Pregnancy and Infant Loss Remembrance Day

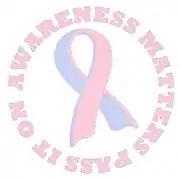

In 2005, New Brunswick was the first Canadian province to observe Pregnancy and Infant Loss Remembrance Day, an action granted by the New Brunswick Department of Health and Wellness on October 12, 2005. New Brunswick Minister of Health and Wellness Elvy Robichaud called on provincial residents to provide "support, education, and awareness for grieving parents who have lost children during pregnancy or shortly after birth" due to miscarriage and infant death being "a source of grief, often silent, for mothers, fathers, siblings, and grandparents."